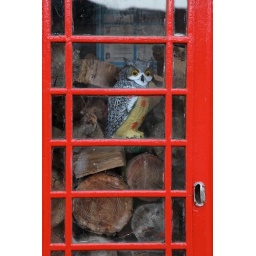
The Life of Henry the Owl. Henry finds the best way to store his logs is in a red telephone box.